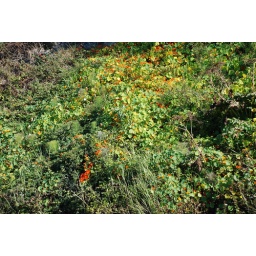
flowers near the golden gate bridge